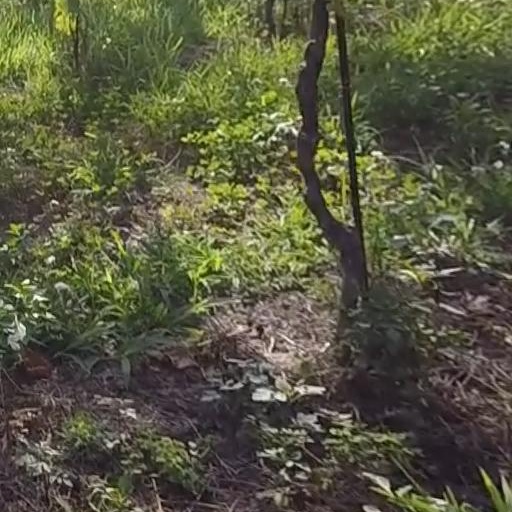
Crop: grape